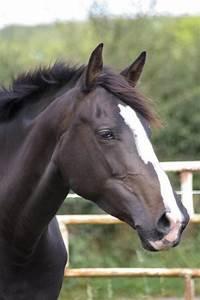
horse